Brumovice (Opava District)

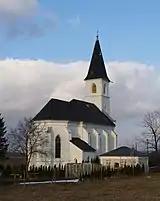
Church of the Holy Redeemer in Úblo

The main landmark of Brumovice is the Church of the Nativity of the Virgin Mary. It was built in the late Baroque style in 1783–1784, on the site of an older church.